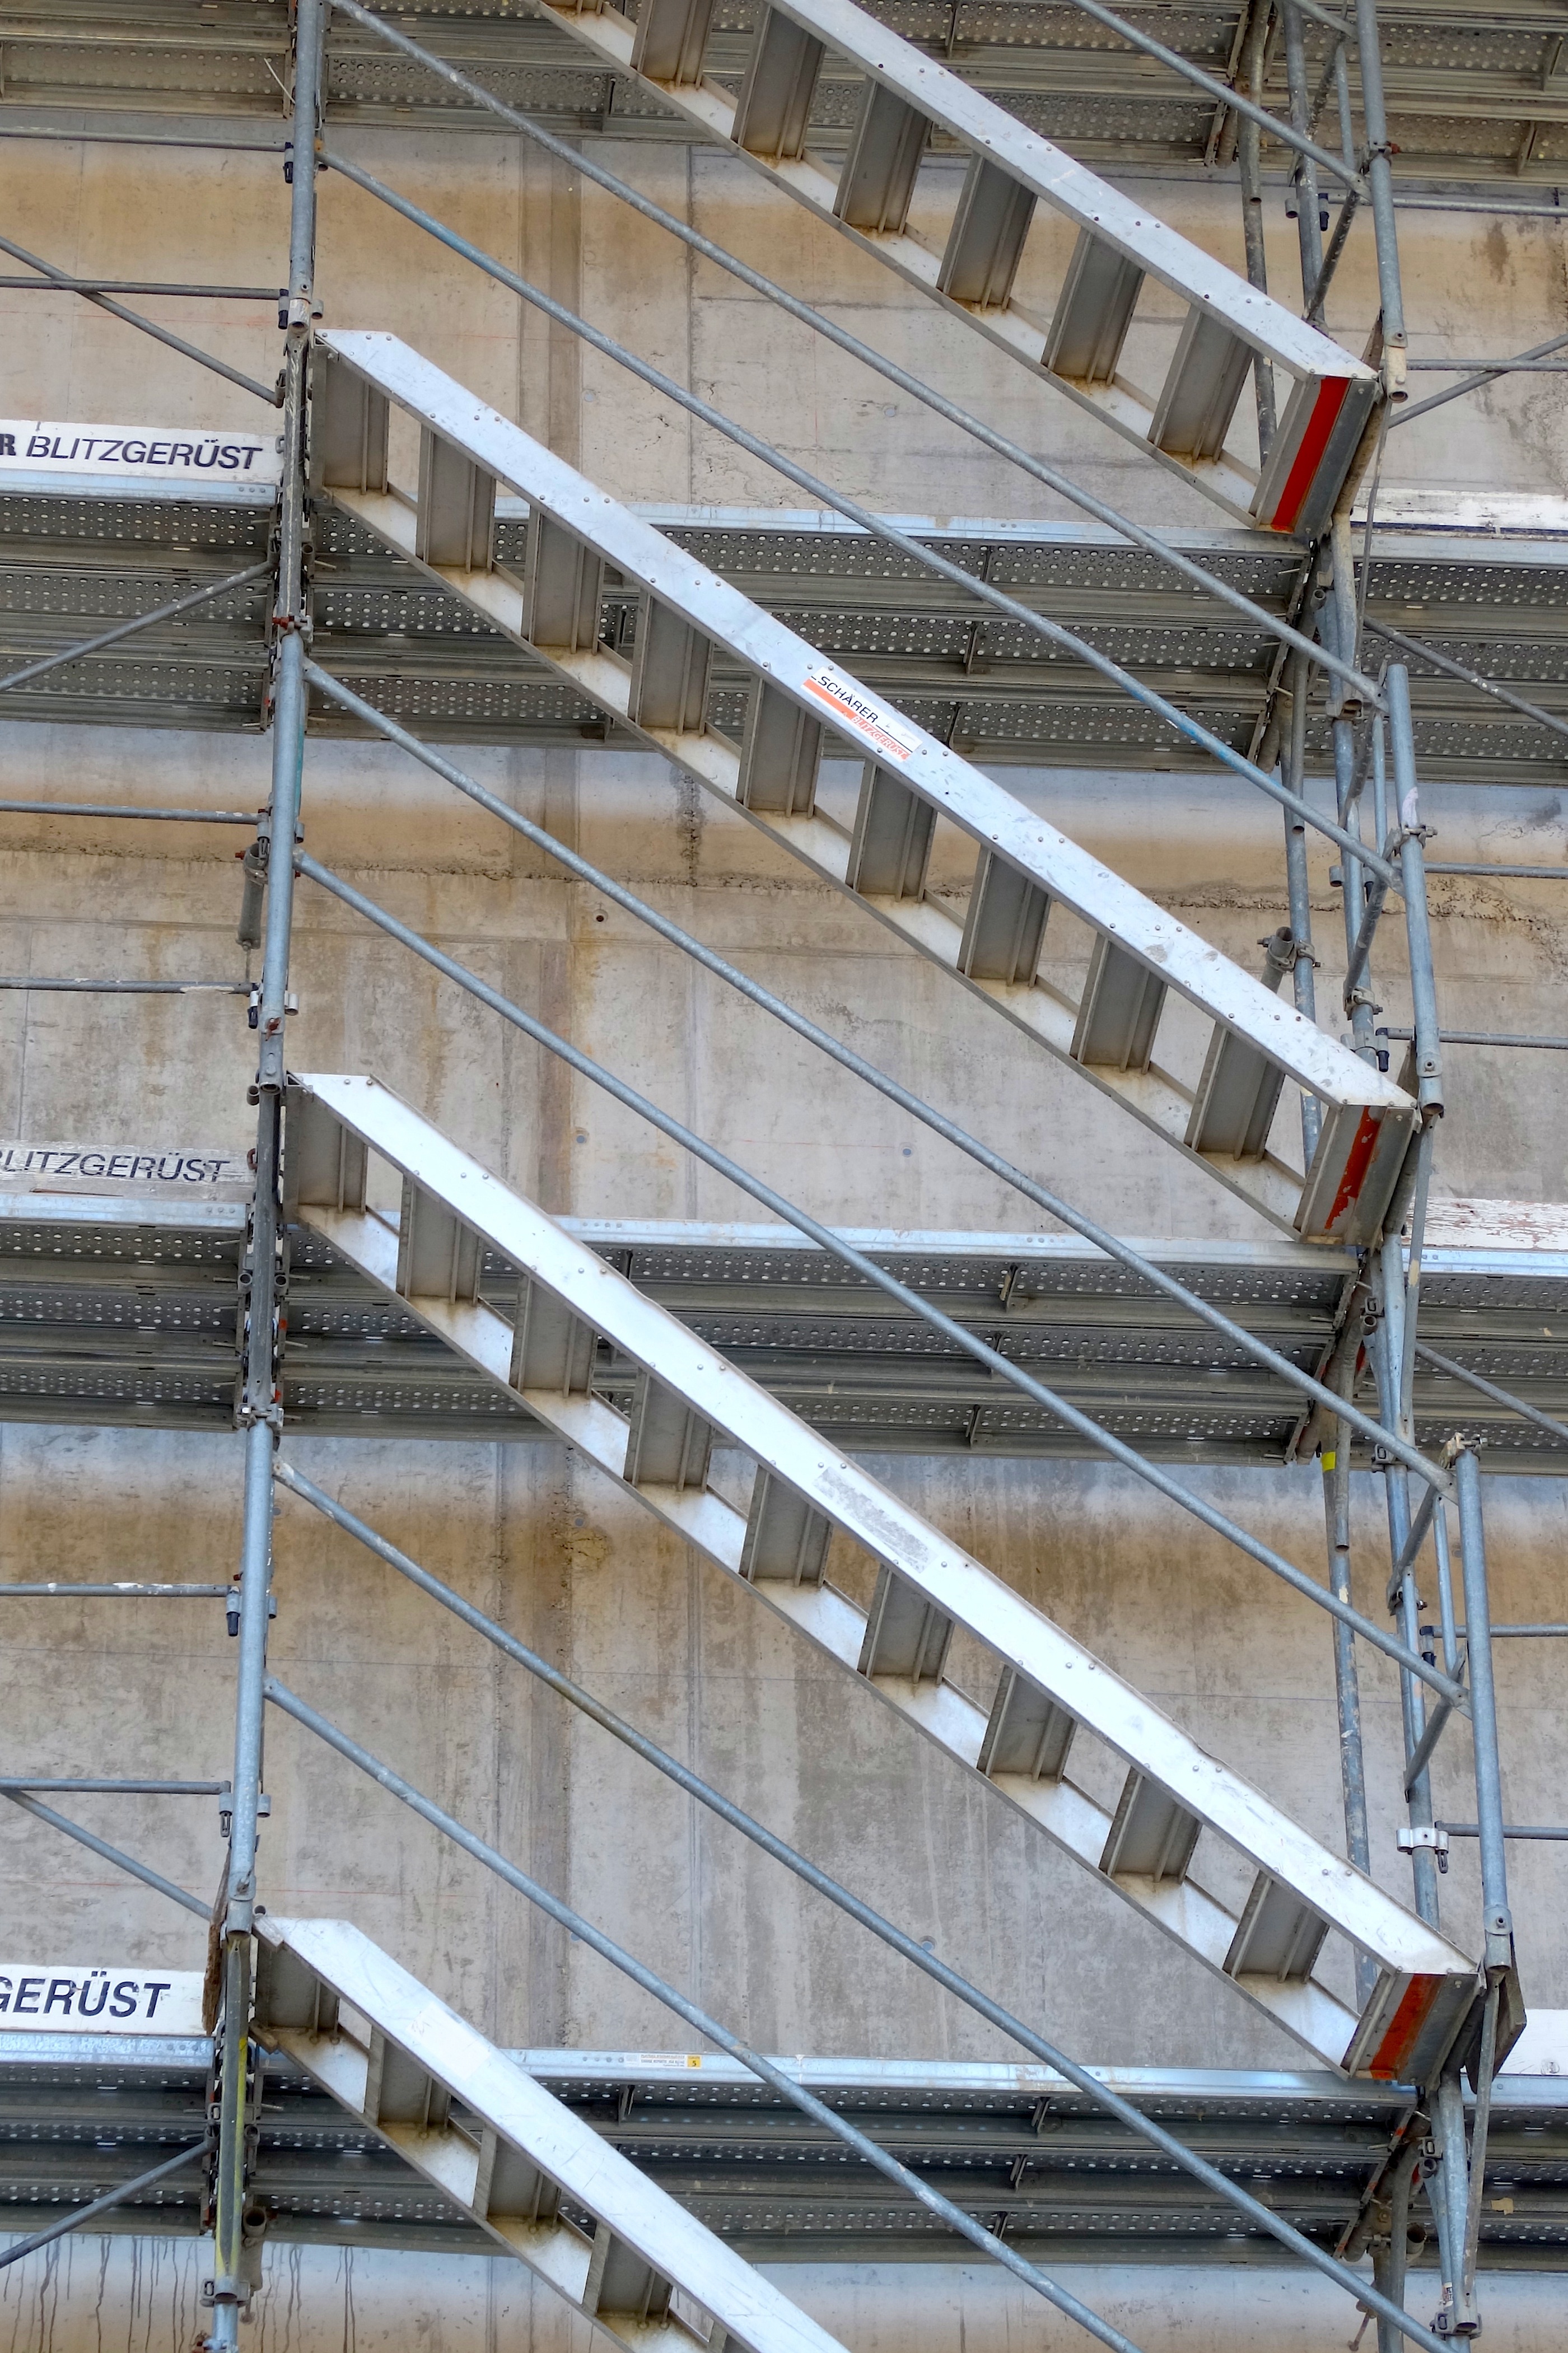
structure, construction, vehicle, mast, handrail, arena, stairs, scaffolding, rise, upward, upgrade, scaffold, go up, reinforced concrete